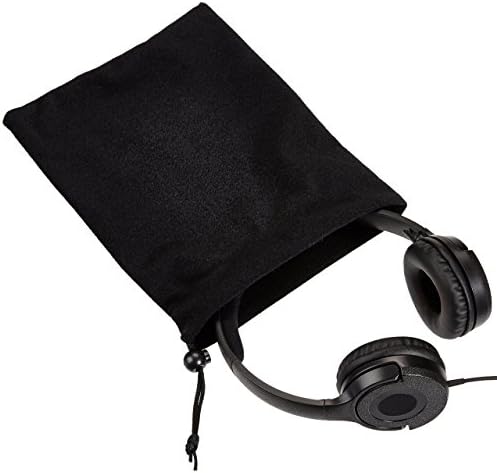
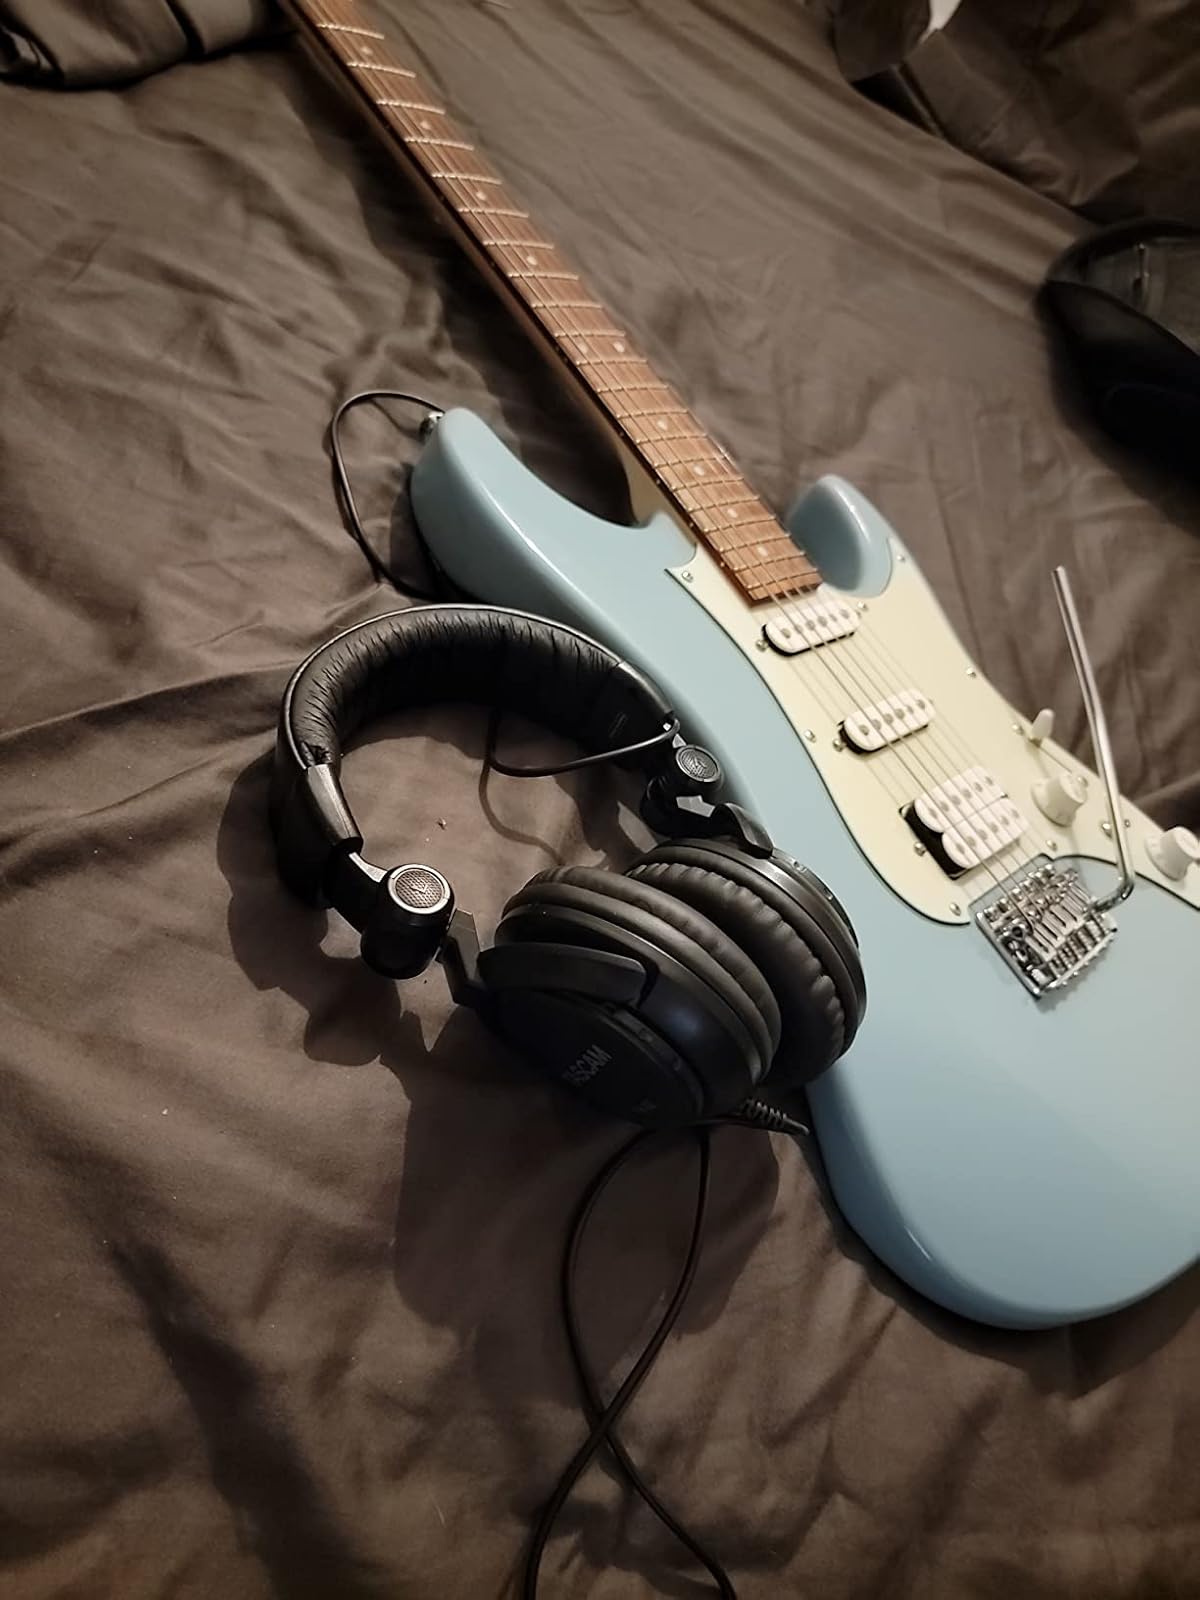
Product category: headphones
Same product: no